William Smith (businessman)

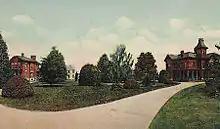
From right to left: Smith's mansion, the Smith observatory, and Brooks' house

Smith, like many wealthy people of the period, had an interest in astronomy and astrology. He had an observatory built behind his mansion in Geneva. He later commissioned the Smith Observatory, with a dome built by the Warner & Swasey Company, and persuaded William Robert Brooks, a prolific comet-finder, to direct it, attracting him with the state-of-the-art observatory and a house built for Brooks and his family. Smith also promoted free lectures given by Brooks.